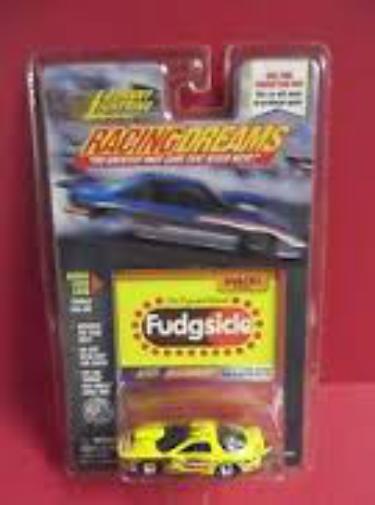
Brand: Fudgsicle
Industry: Food